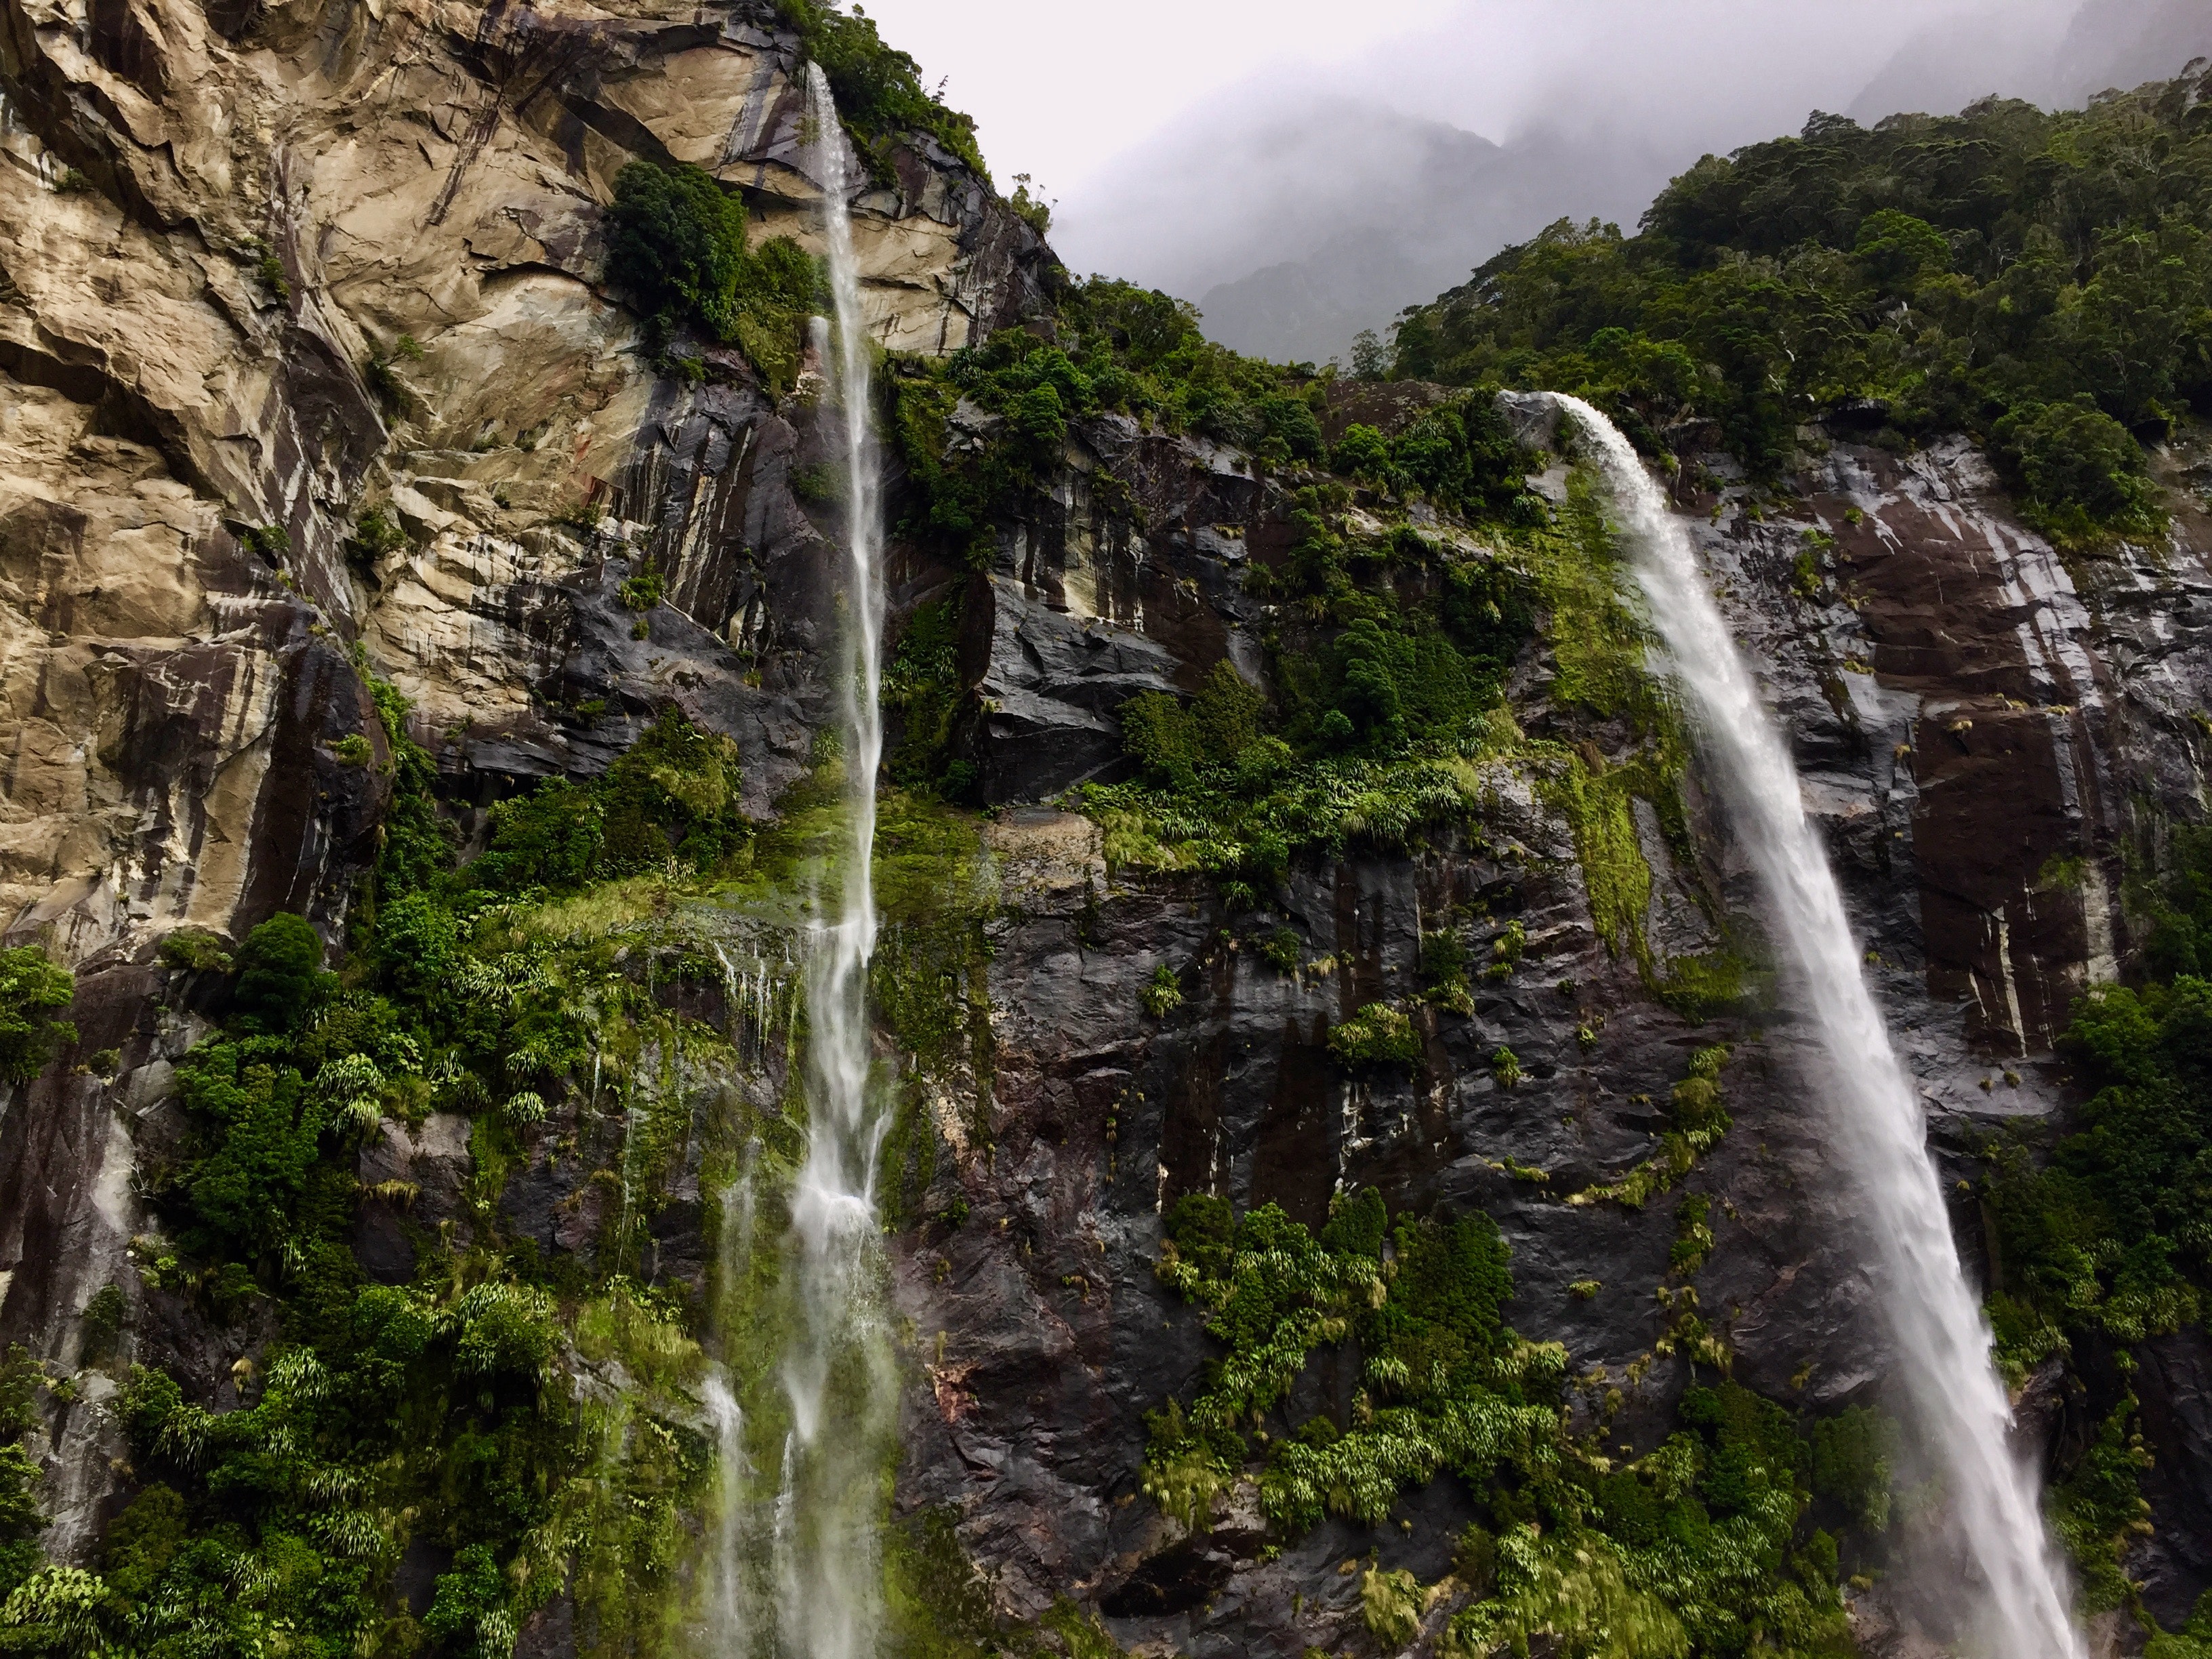
waterfall, natural landscape, nature, body of water, water resources, water, vegetation, nature reserve, watercourse, wilderness, water feature, biome, ravine, rainforest, chute, tree, national park, stream, formation, hill station, state park, mountain, rock, forest, escarpment, moss, landscape, valdivian temperate rain forest, plant, tropical and subtropical coniferous forests, old growth forest, river, jungle, outcrop, non vascular land plant